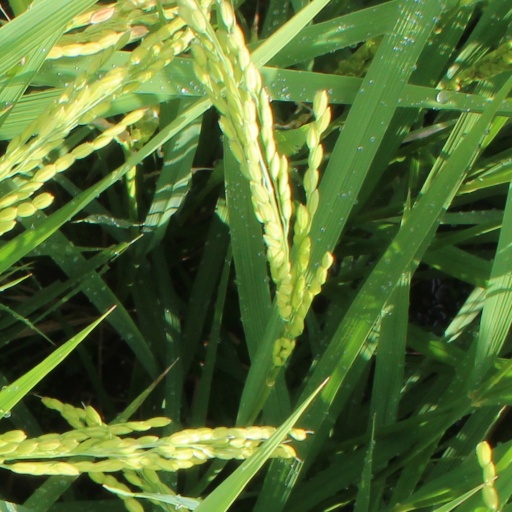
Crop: rice